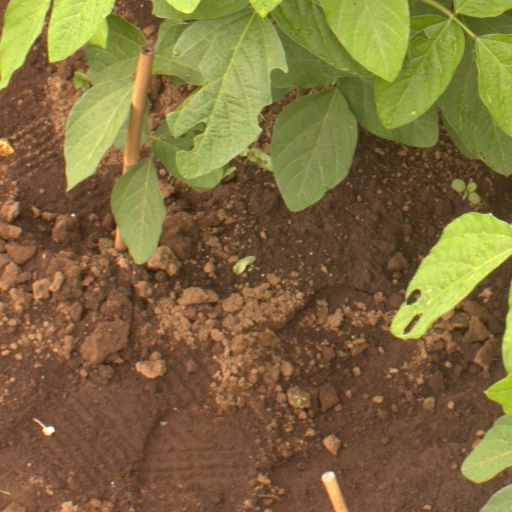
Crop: soybean